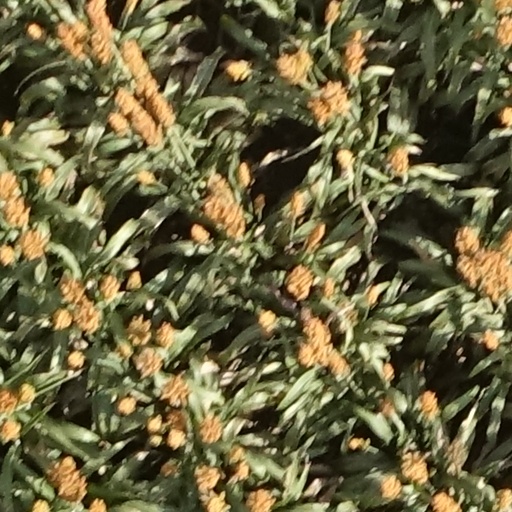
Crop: sorghum